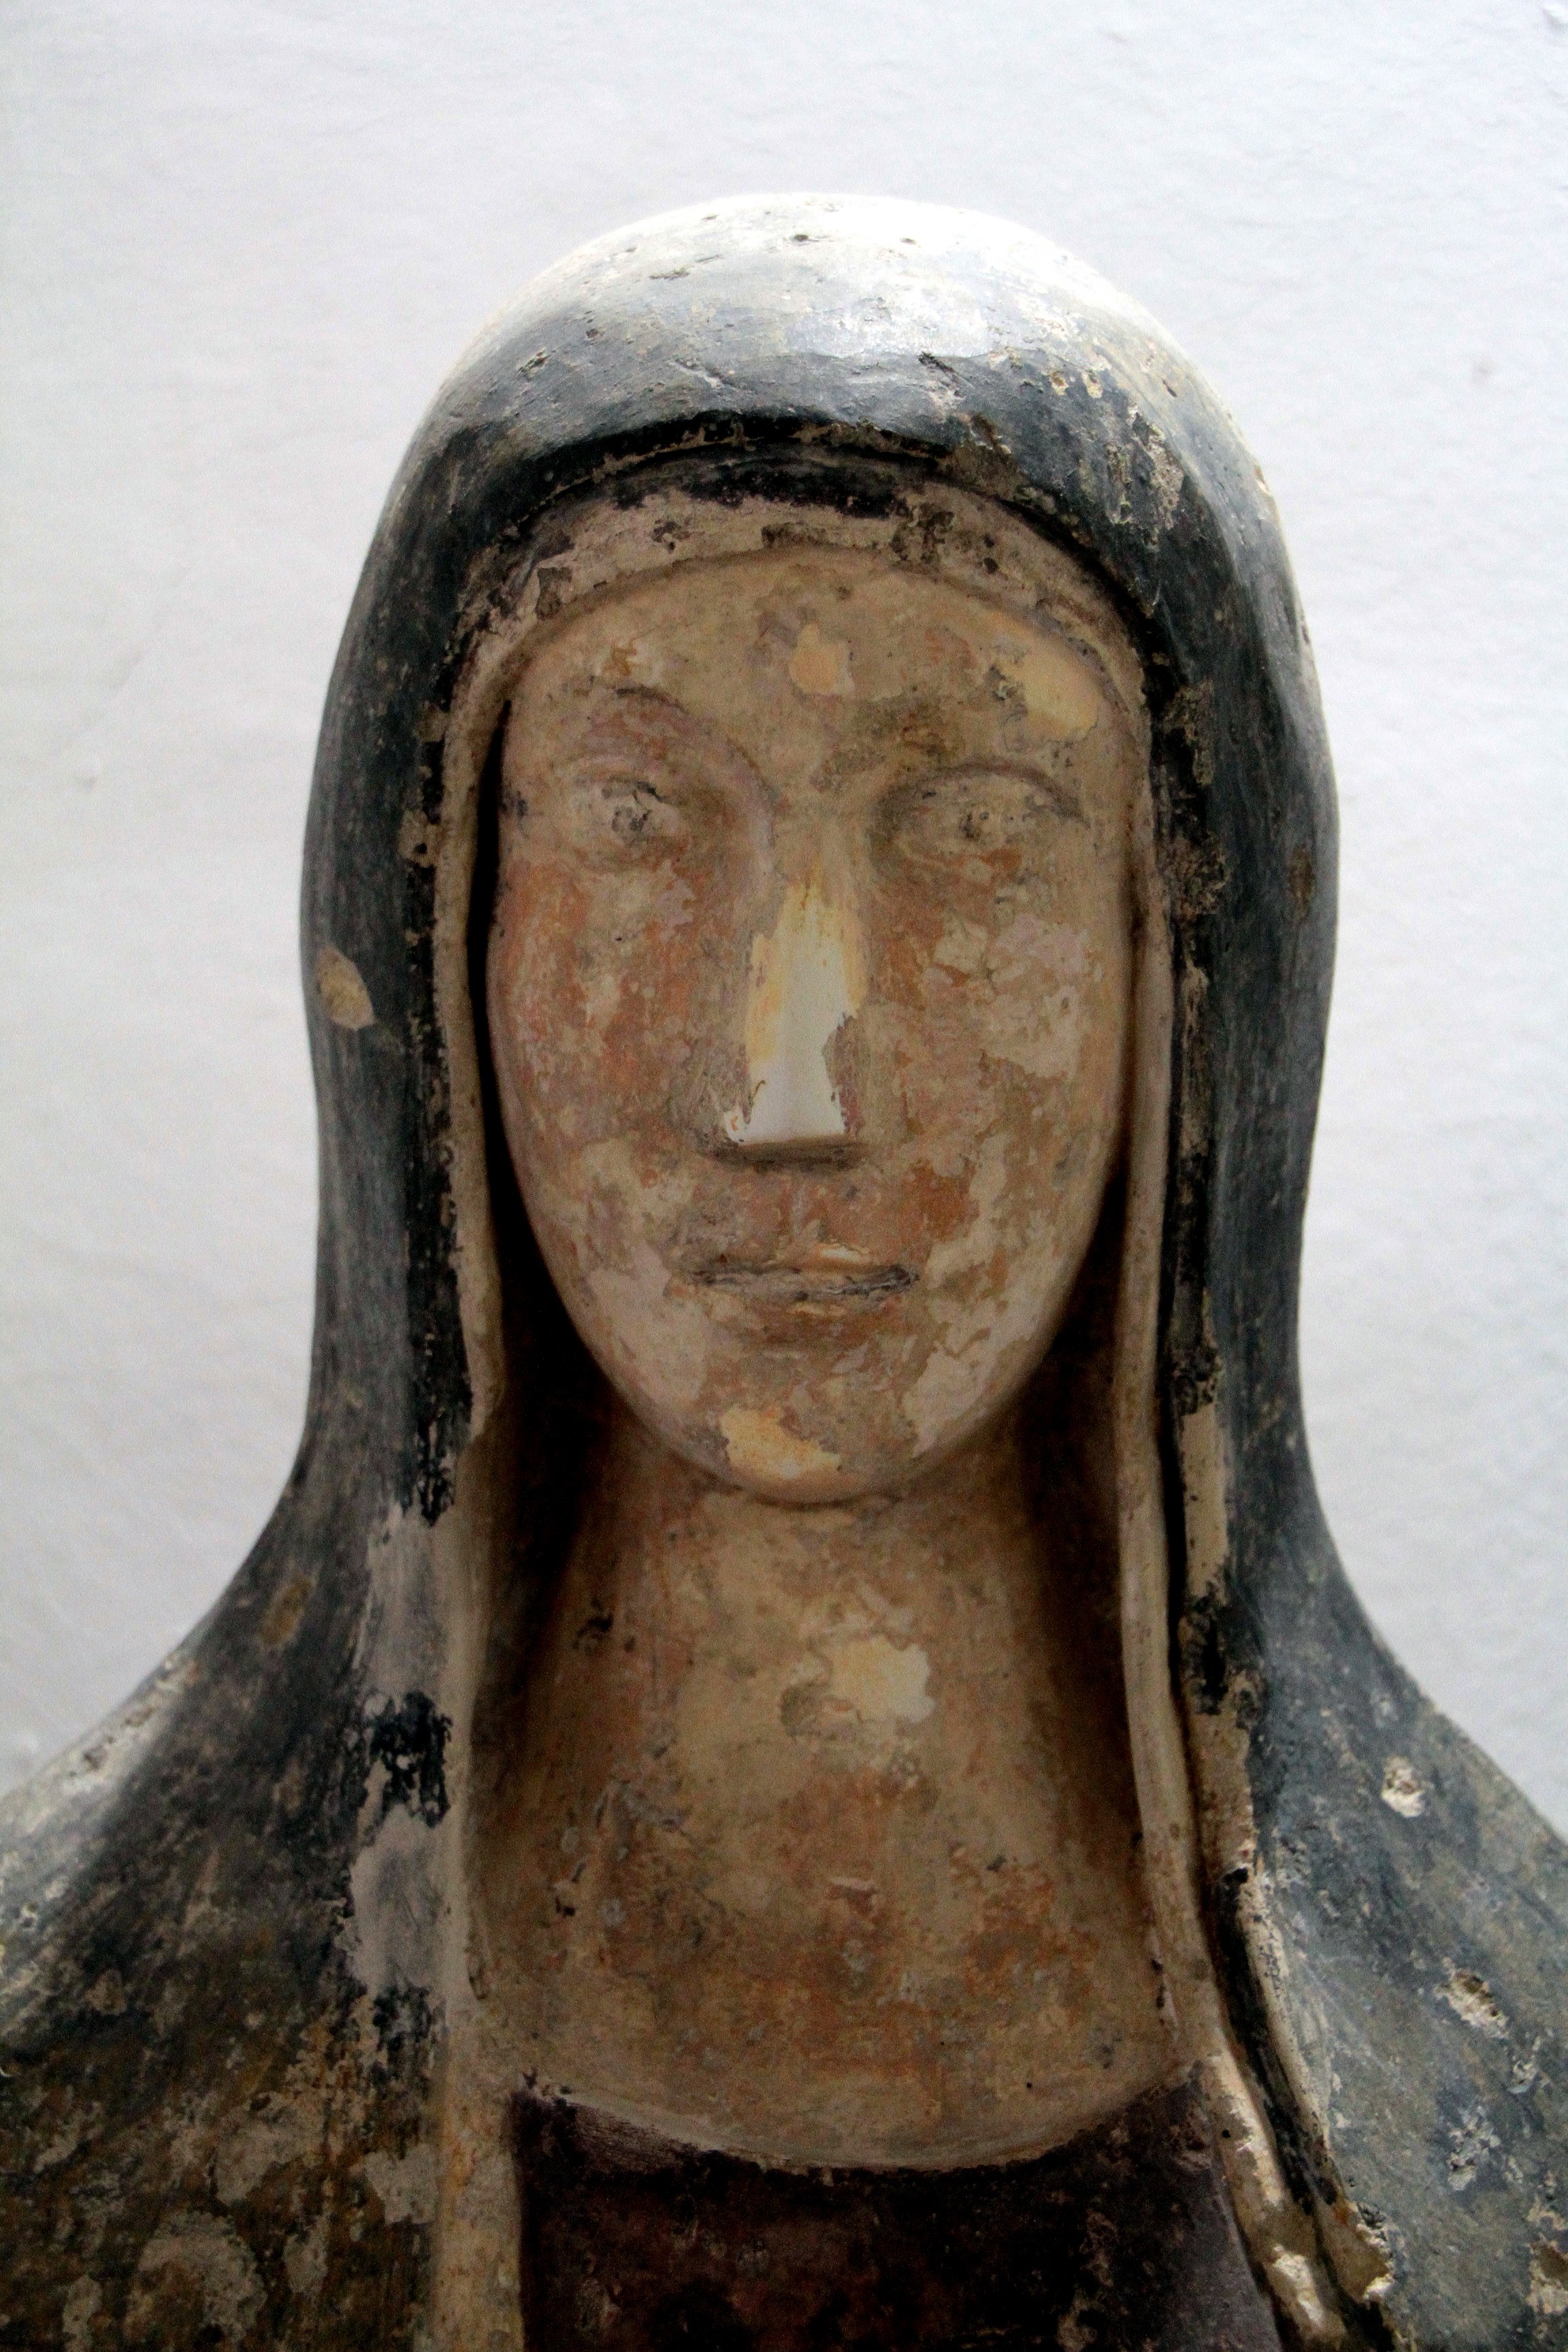
wood, monument, statue, church, santa, sculpture, art, temple, head, history, christianity, santo, carving, madonna, stone carving, ancient history, holy mother, wood statue